Fukuoka Tunnel

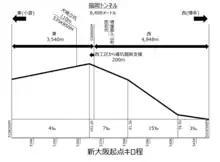
Fukuoka Tunnel design and vertical alignment

is a railway tunnel on JR's Sanyo Shinkansen line running east–west through the Nishiyama and Inunaki mountains. The tunnel is located between Otono, Miyawaka and Oaza Ino, Hisayama, between the Kasuya and Kurate districts in Fukuoka Prefecture. The total length of the tunnel is . Construction commenced in 1970 and was completed in 1975.